D. J. Hayden

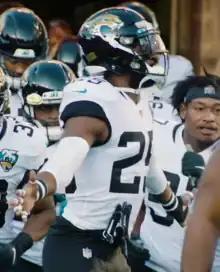
Hayden with the Jaguars in 2019

On March 14, 2018, Hayden signed a three-year contract with the Jacksonville Jaguars worth $19 million, with $9.5 million guaranteed.